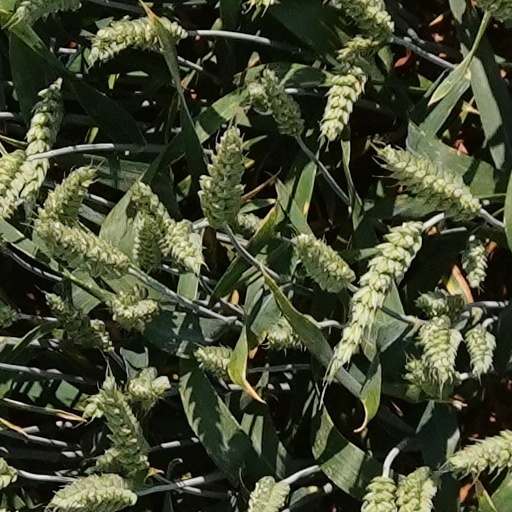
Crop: wheat